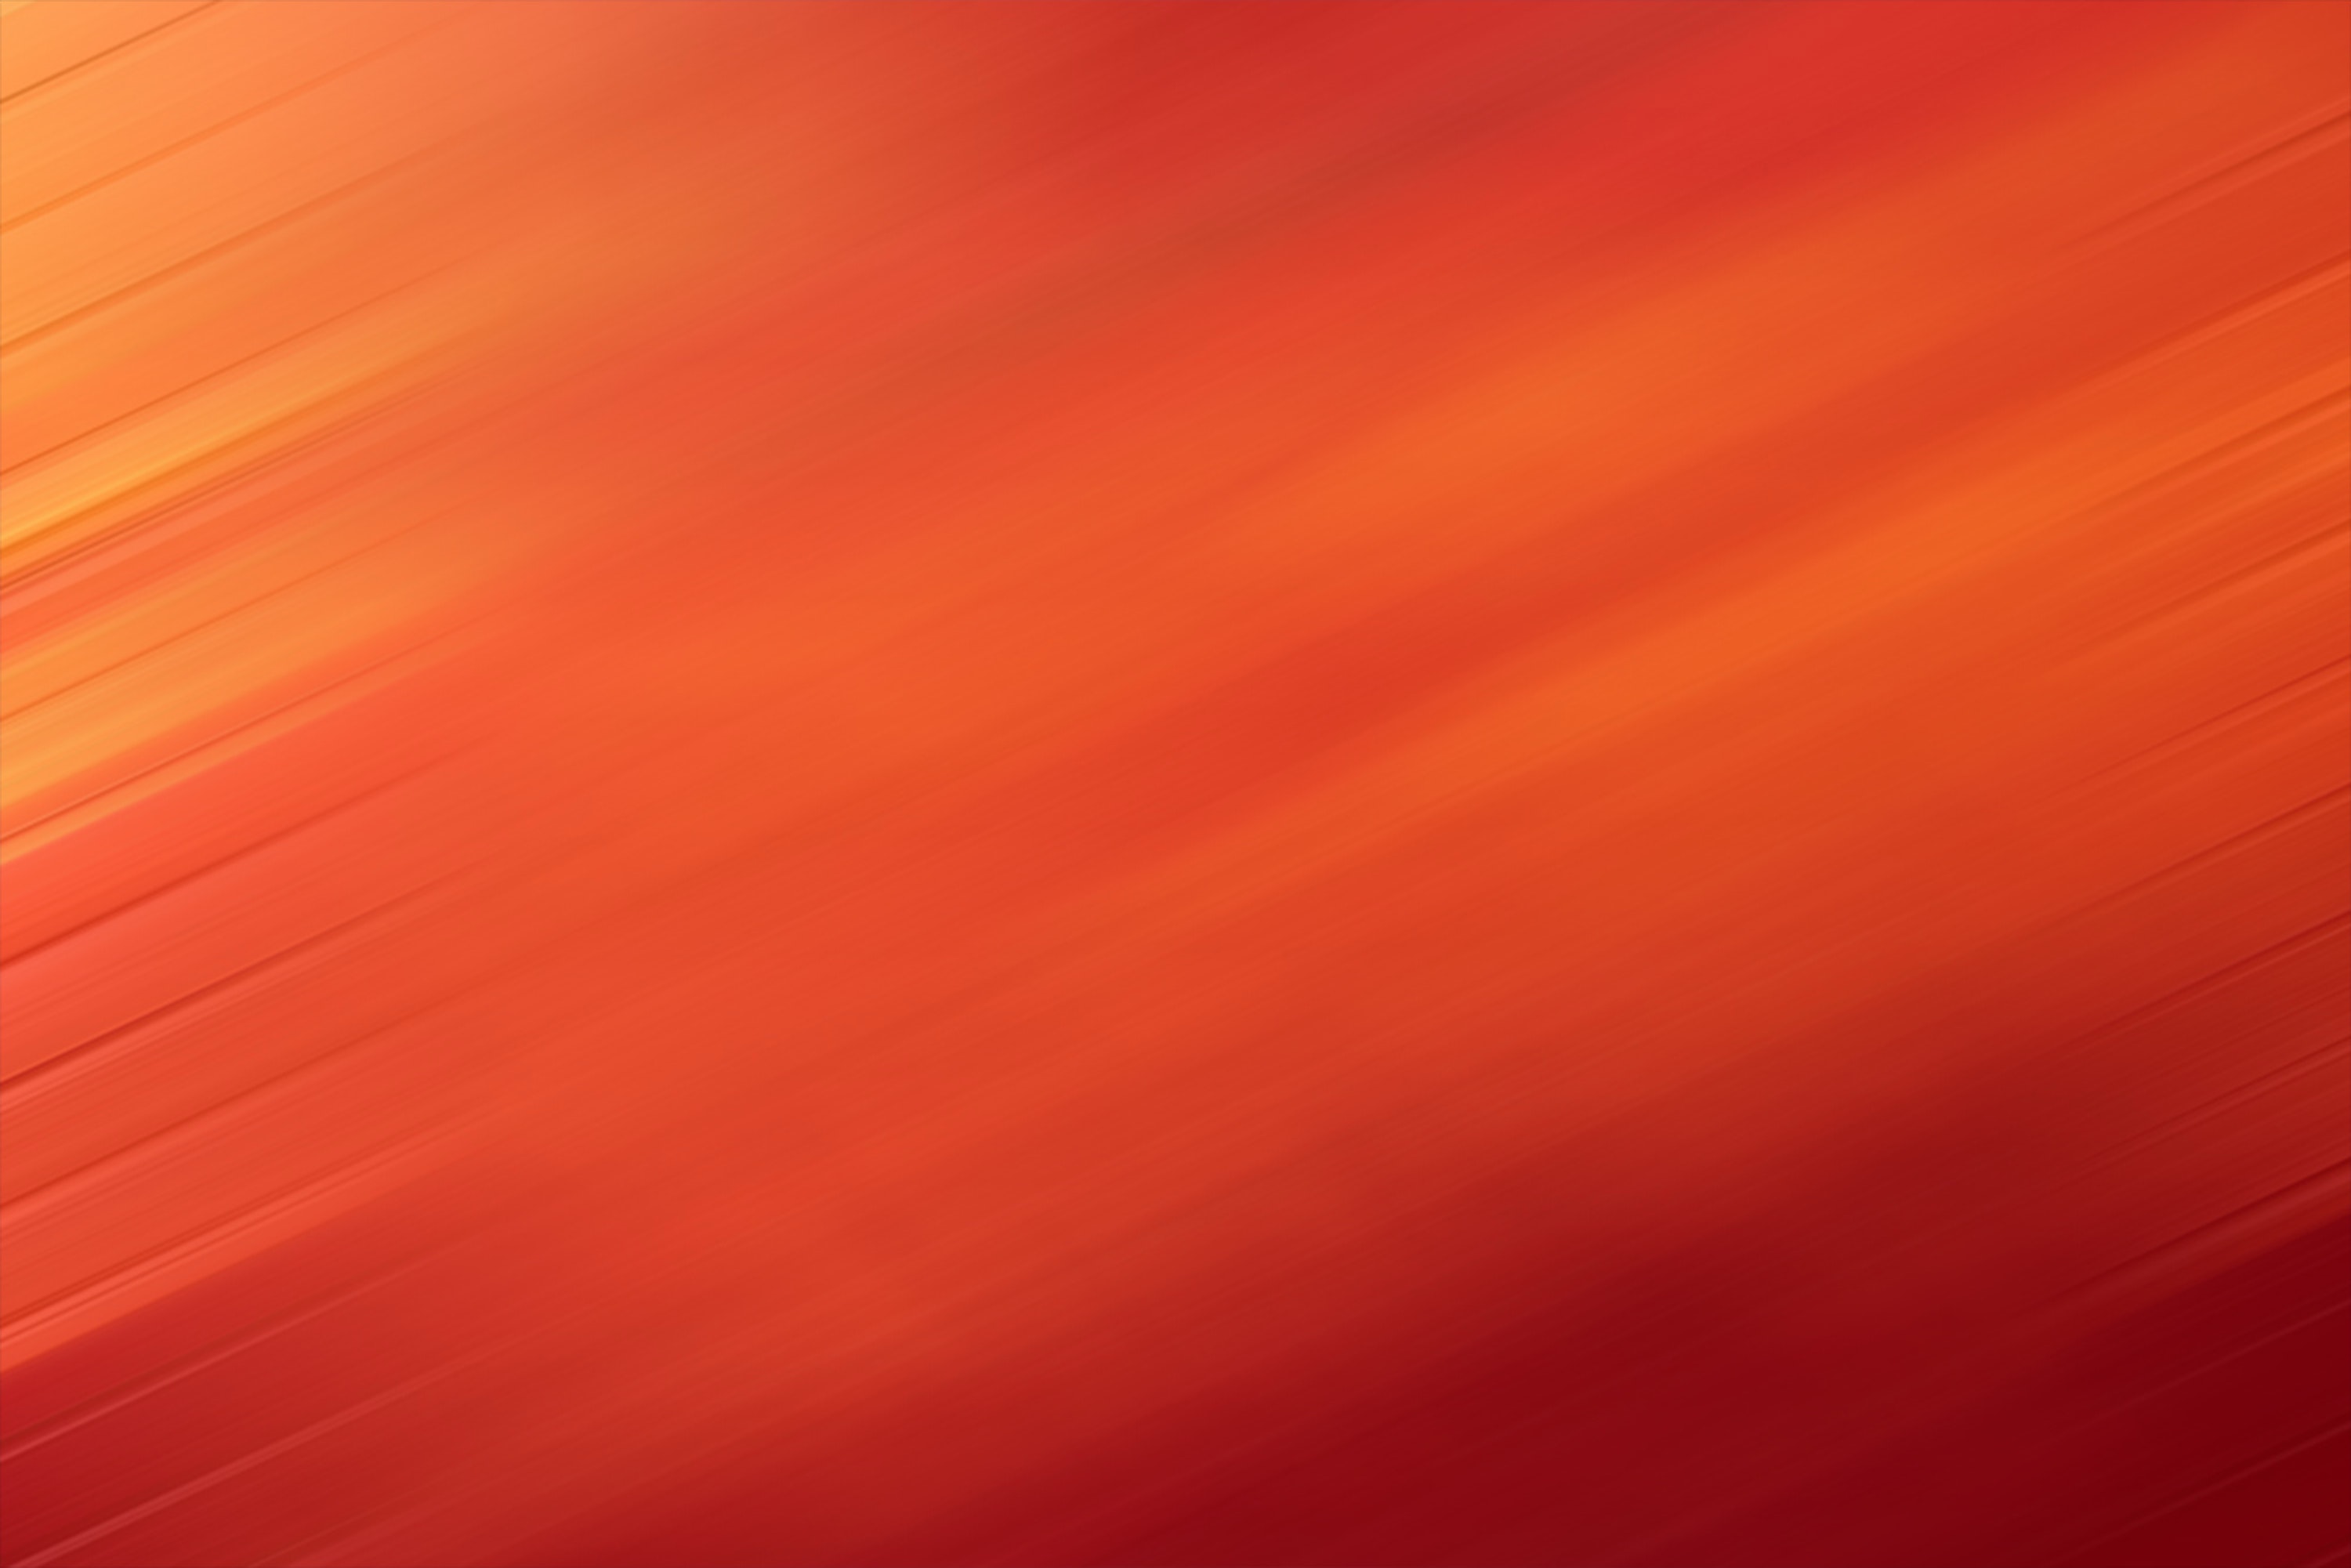
art, brown, amber, orange, red, Tints and shades, pattern, electric blue, magenta, peach, event, carmine, wood, macro photography, coquelicot